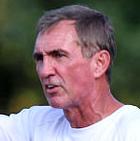
Age: 58